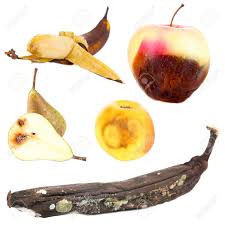
Label: trash